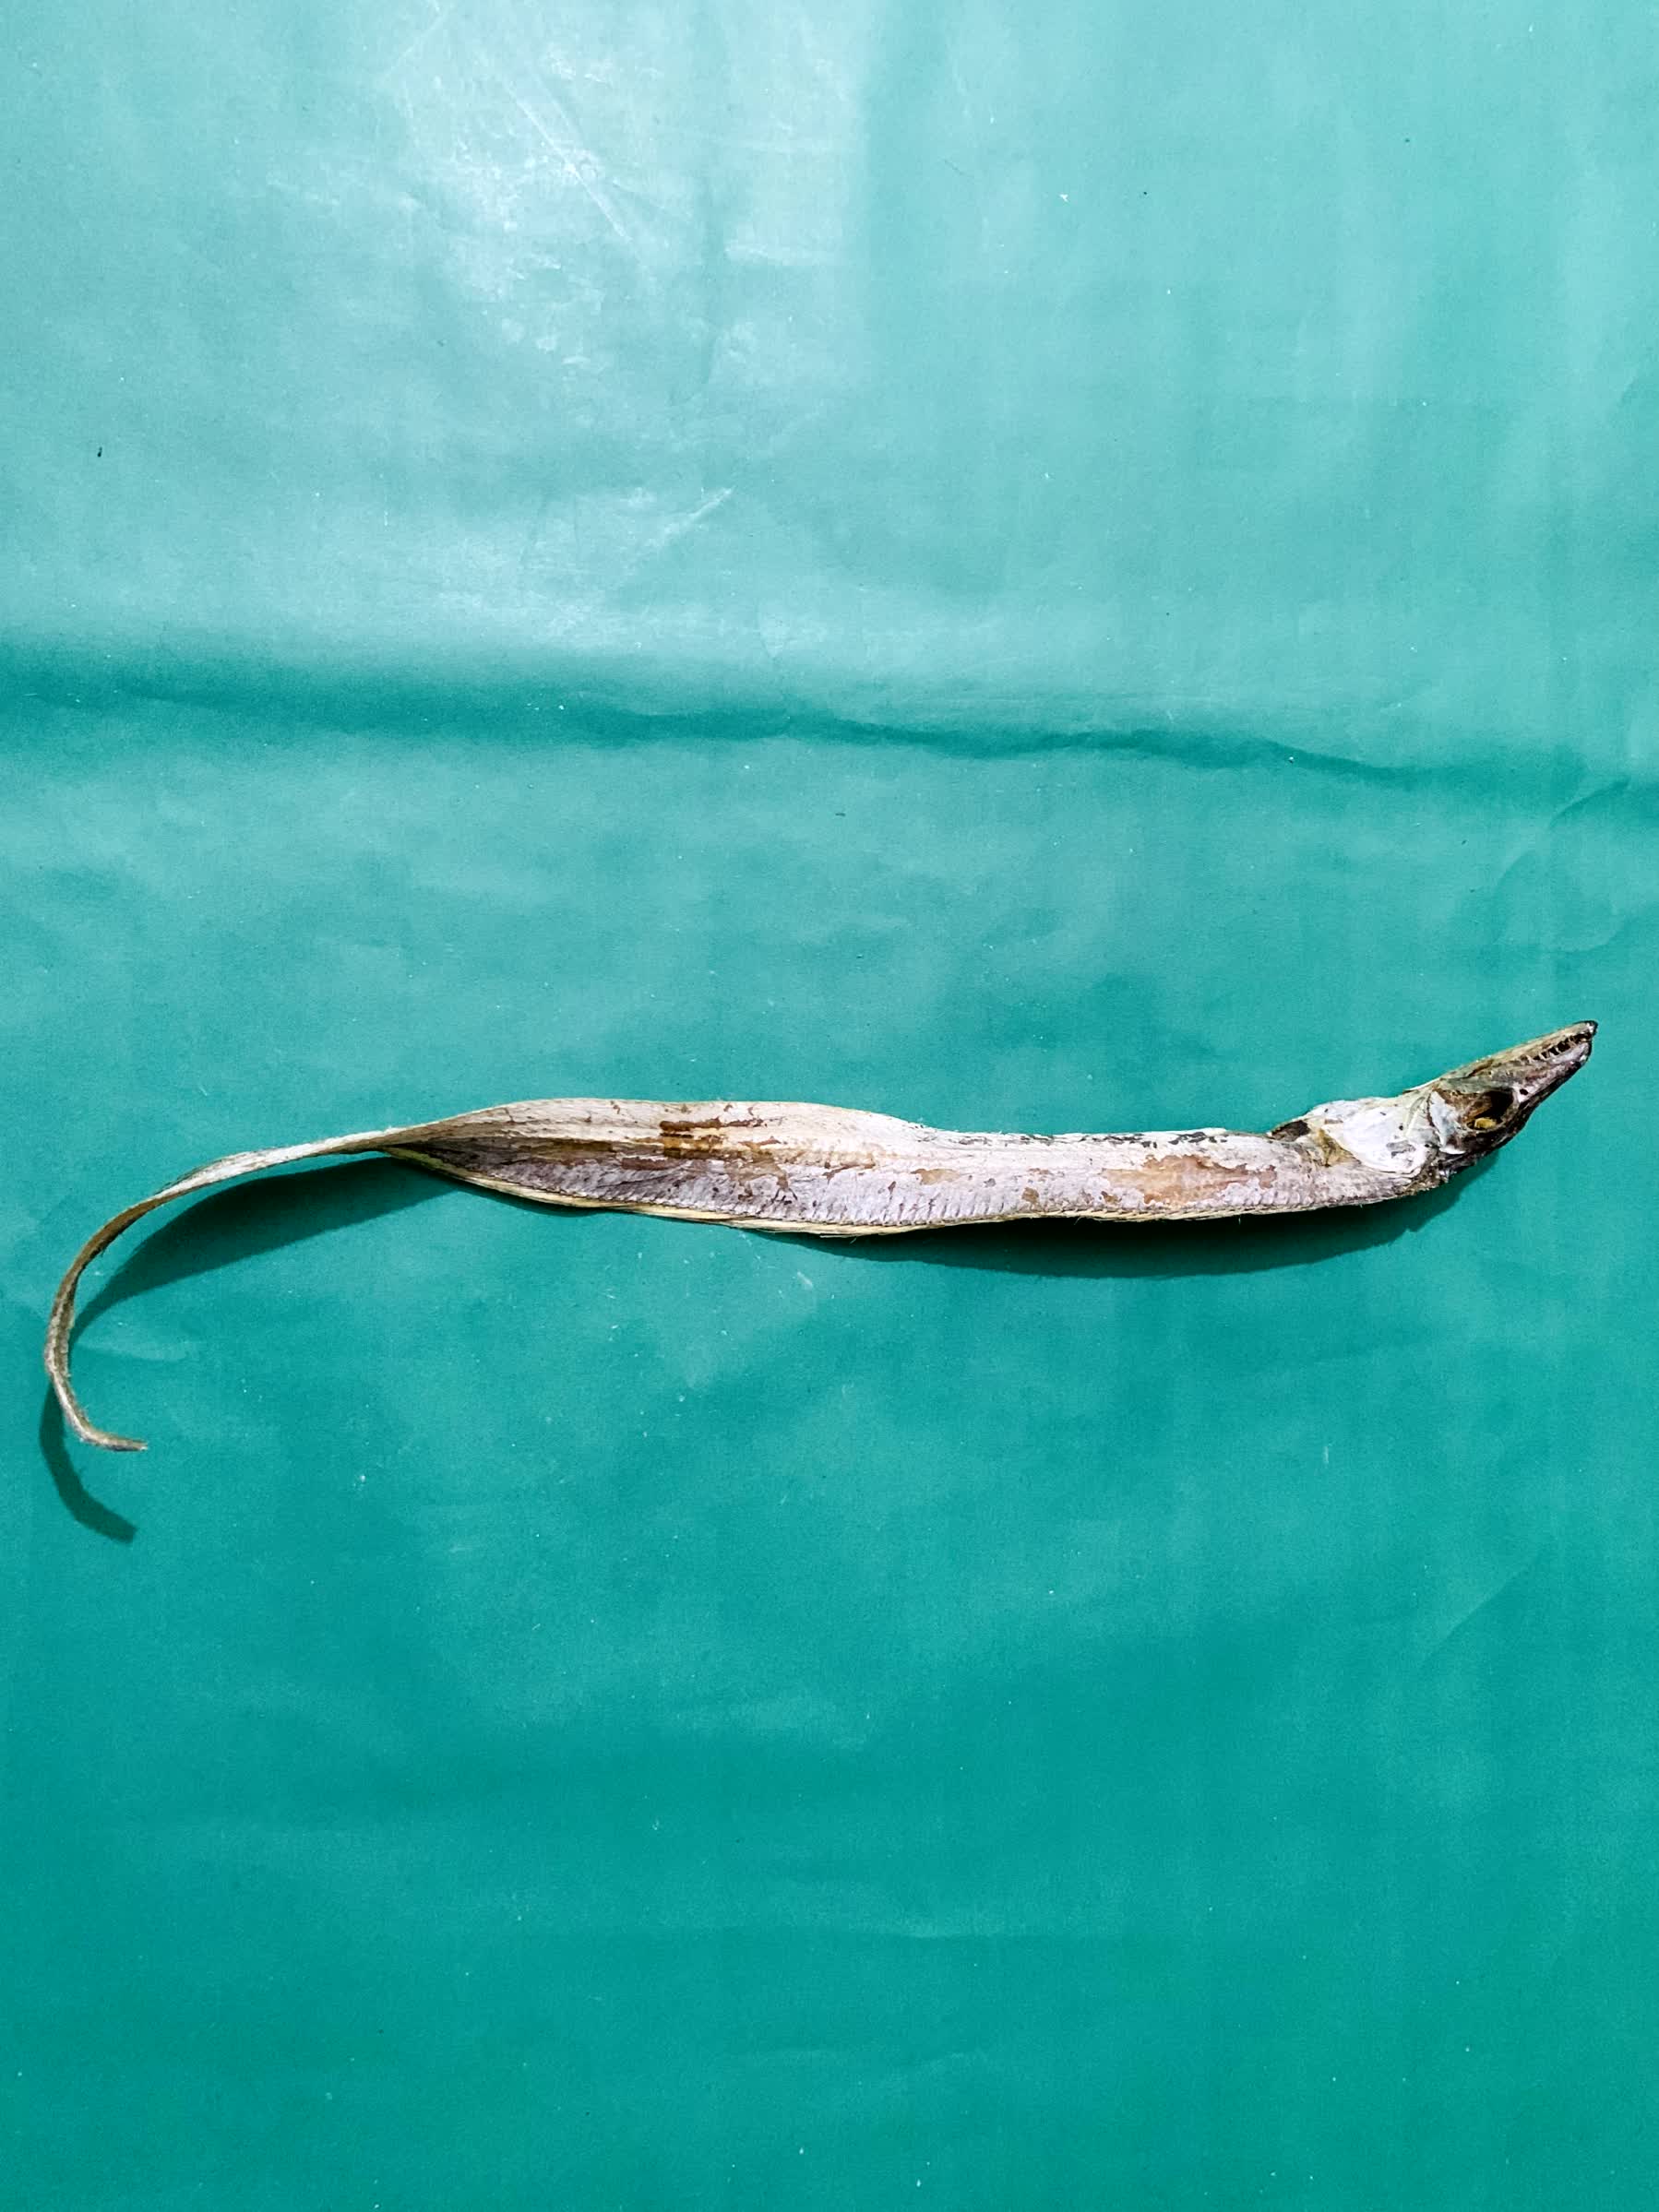
Species: Churi